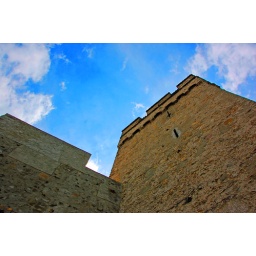
This castle was across the street from our hotel in Thun, Switzerland